Describe the emotion expressed in this image:  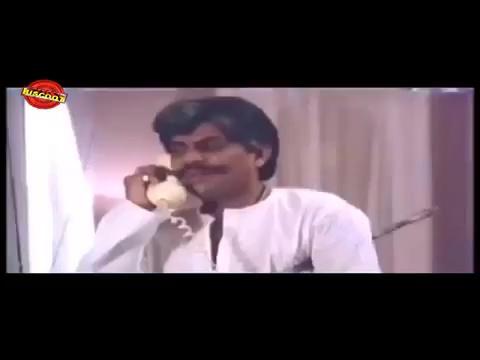
This person displays Pain, valence and arousal with low intensity.